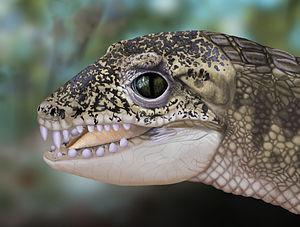
Morrinhosuchus est un genre éteint de crocodyliformes, un clade qui comprend les crocodiliens modernes et leurs plus proches parents fossiles. Il est rattaché au sous-ordre des Notosuchia.